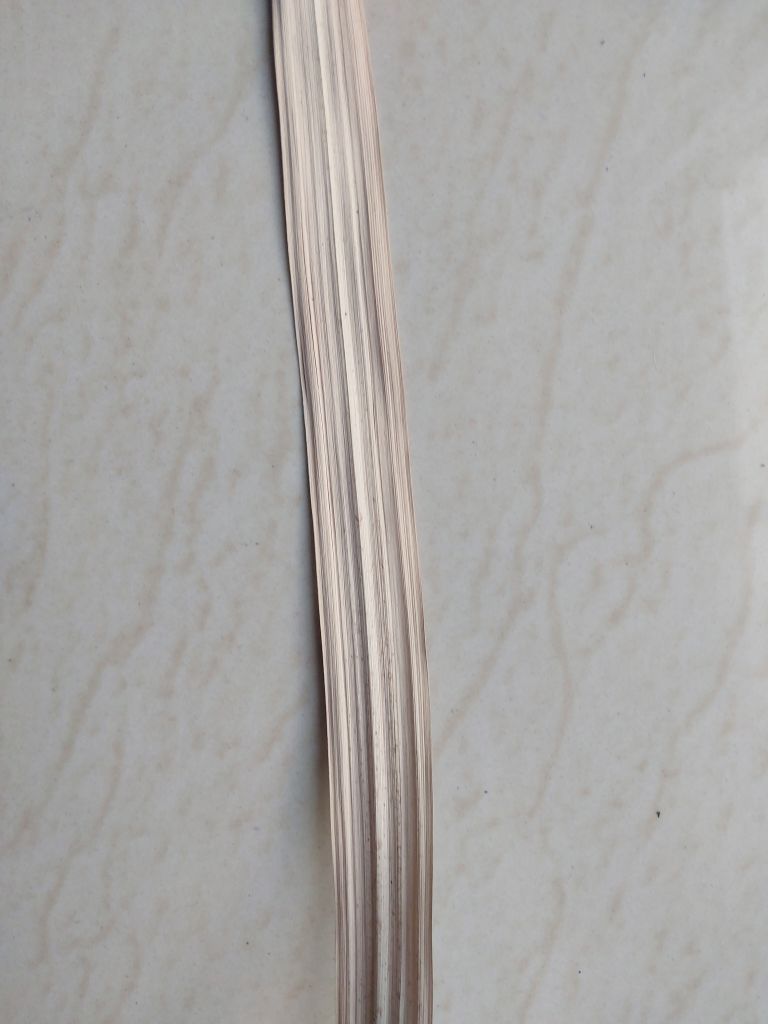
Label: Dried